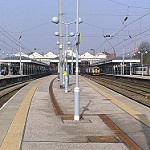
Label: buildings